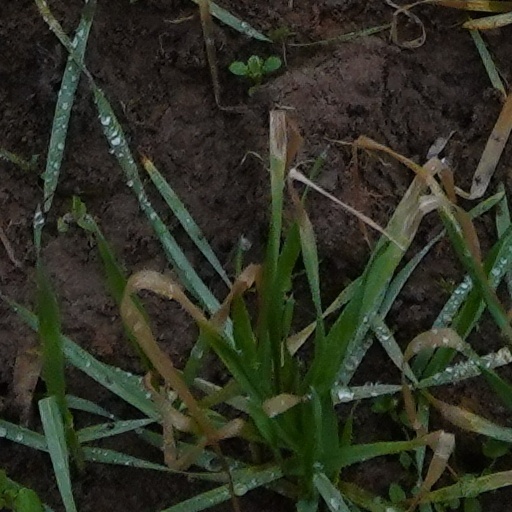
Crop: wheat